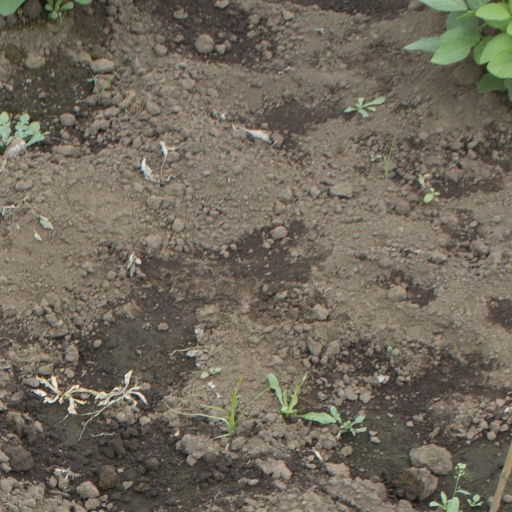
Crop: soybean